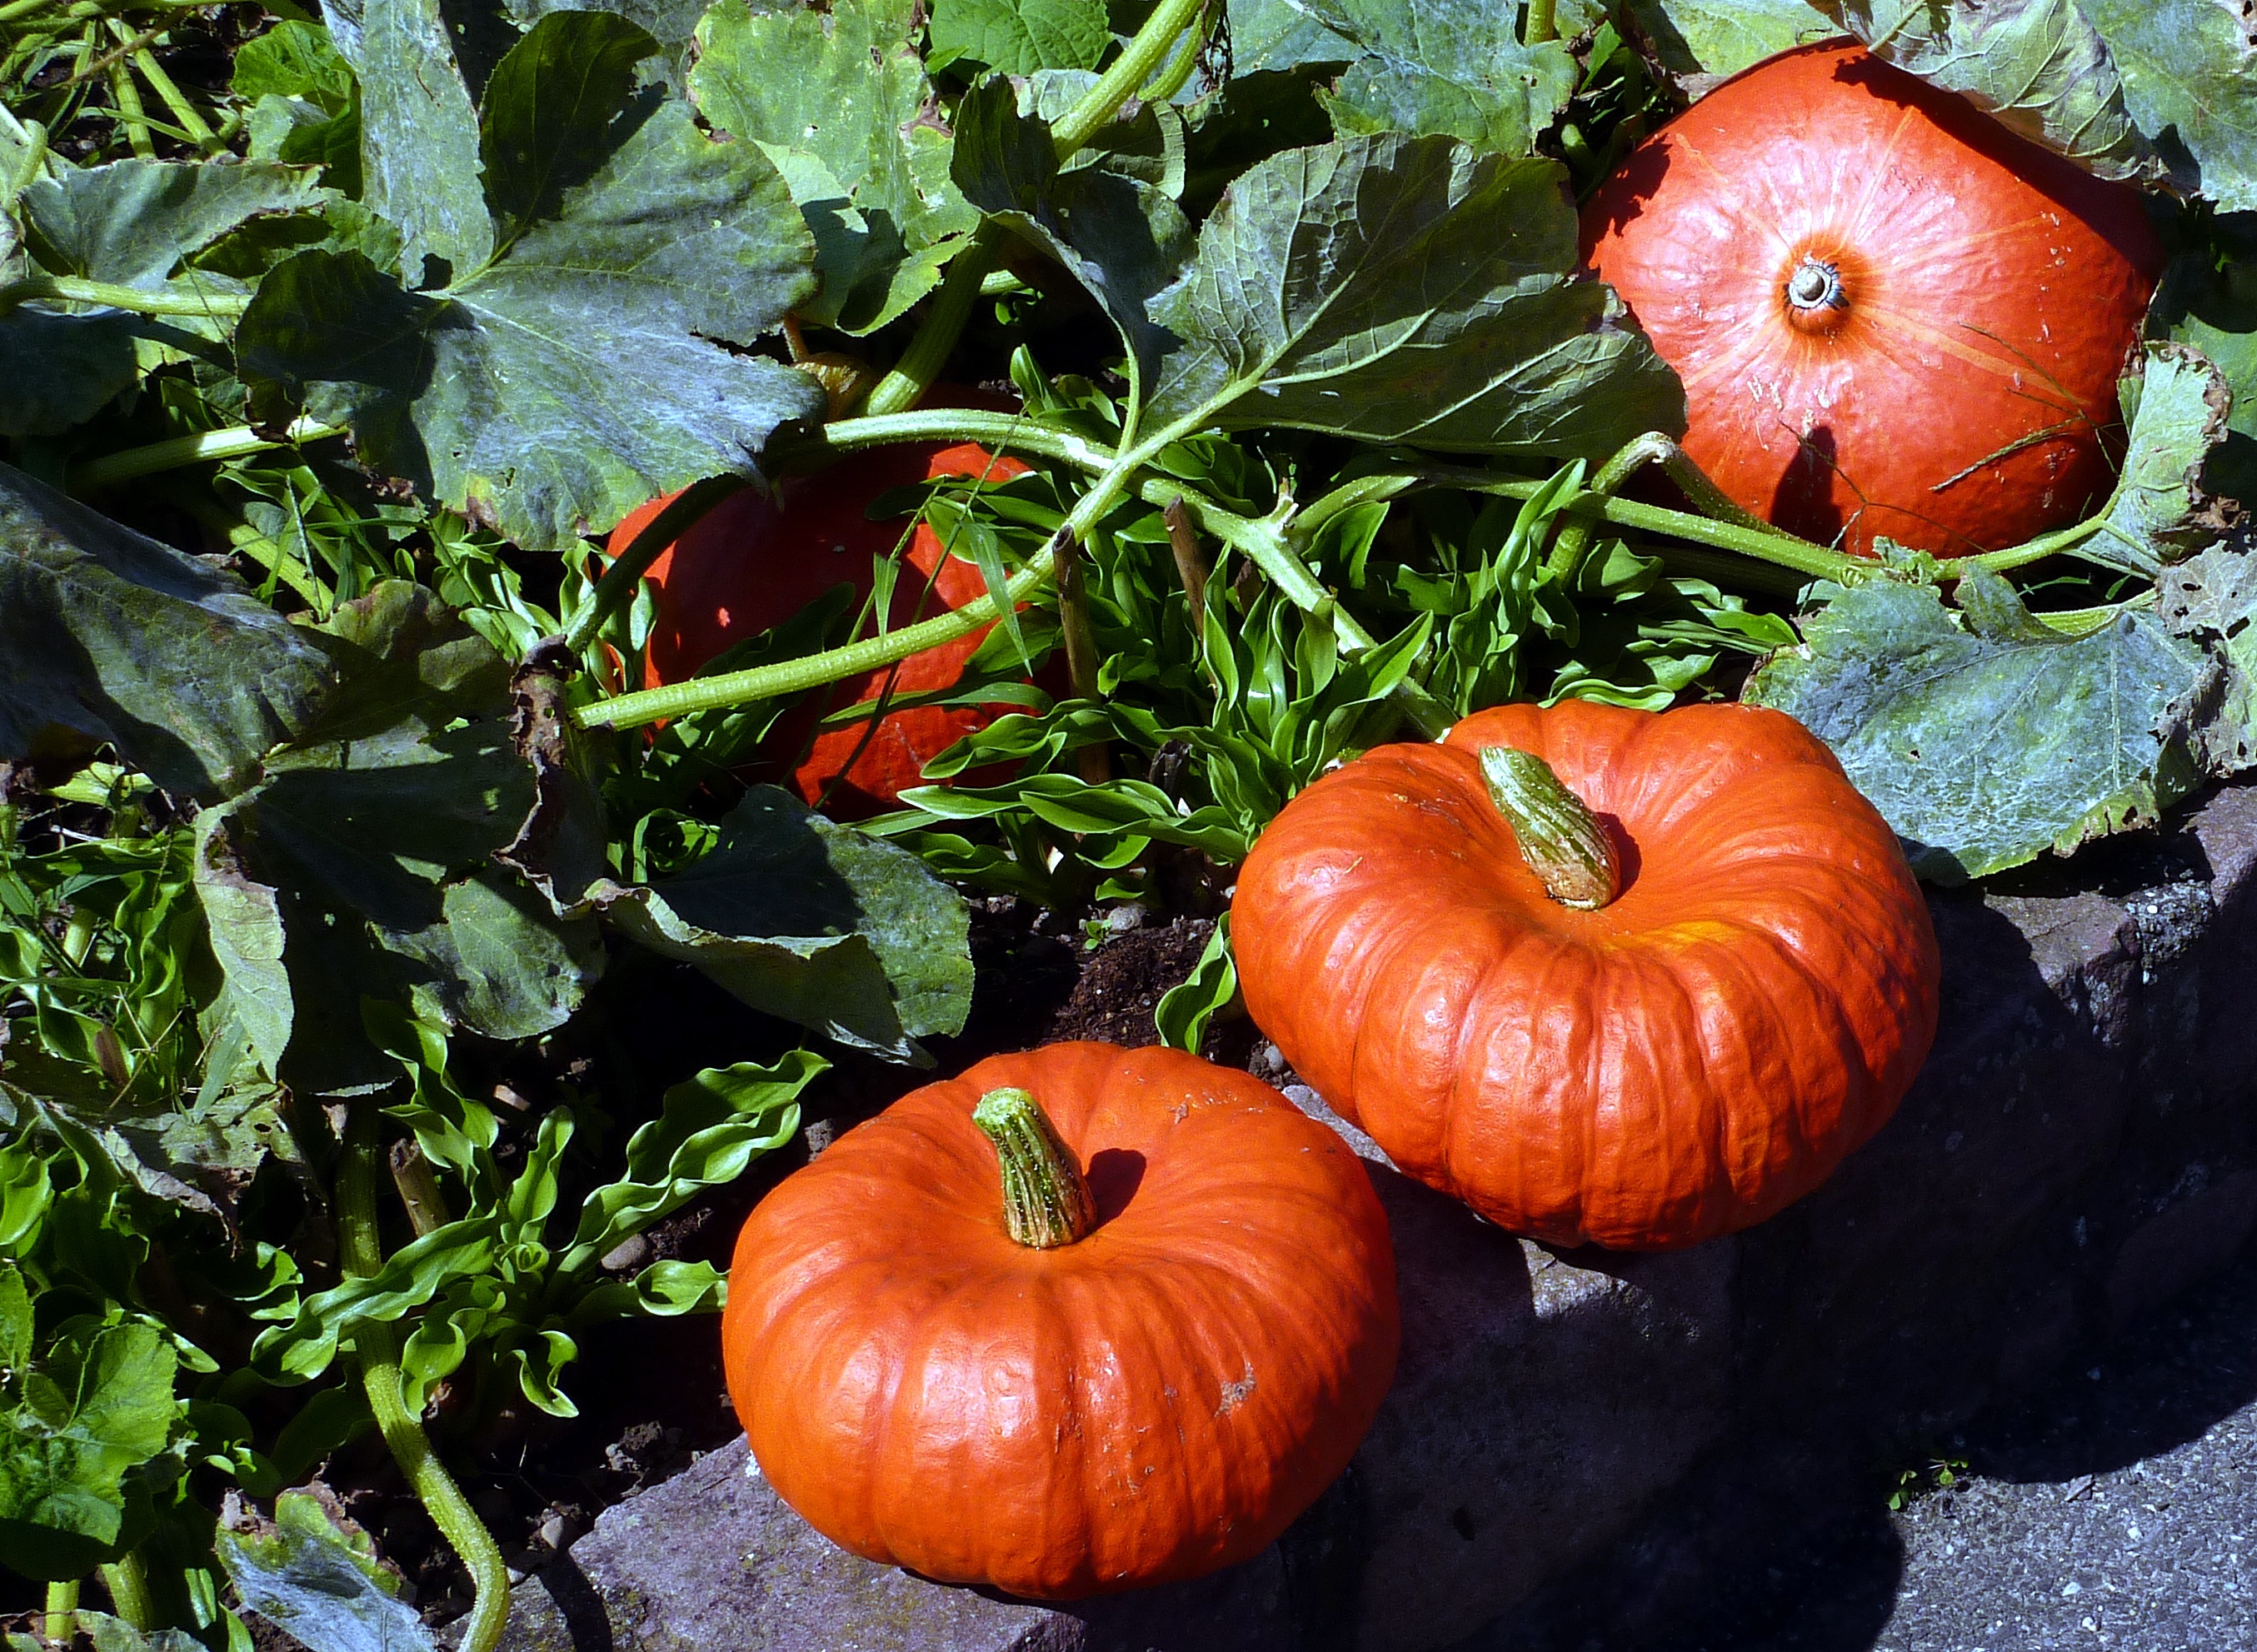
plant, fruit, flower, food, produce, vegetable, autumn, pumpkin, garden, soup, gourd, tomato, leaves, cucurbita, flowering plant, cucurbits, winter squash, land plant